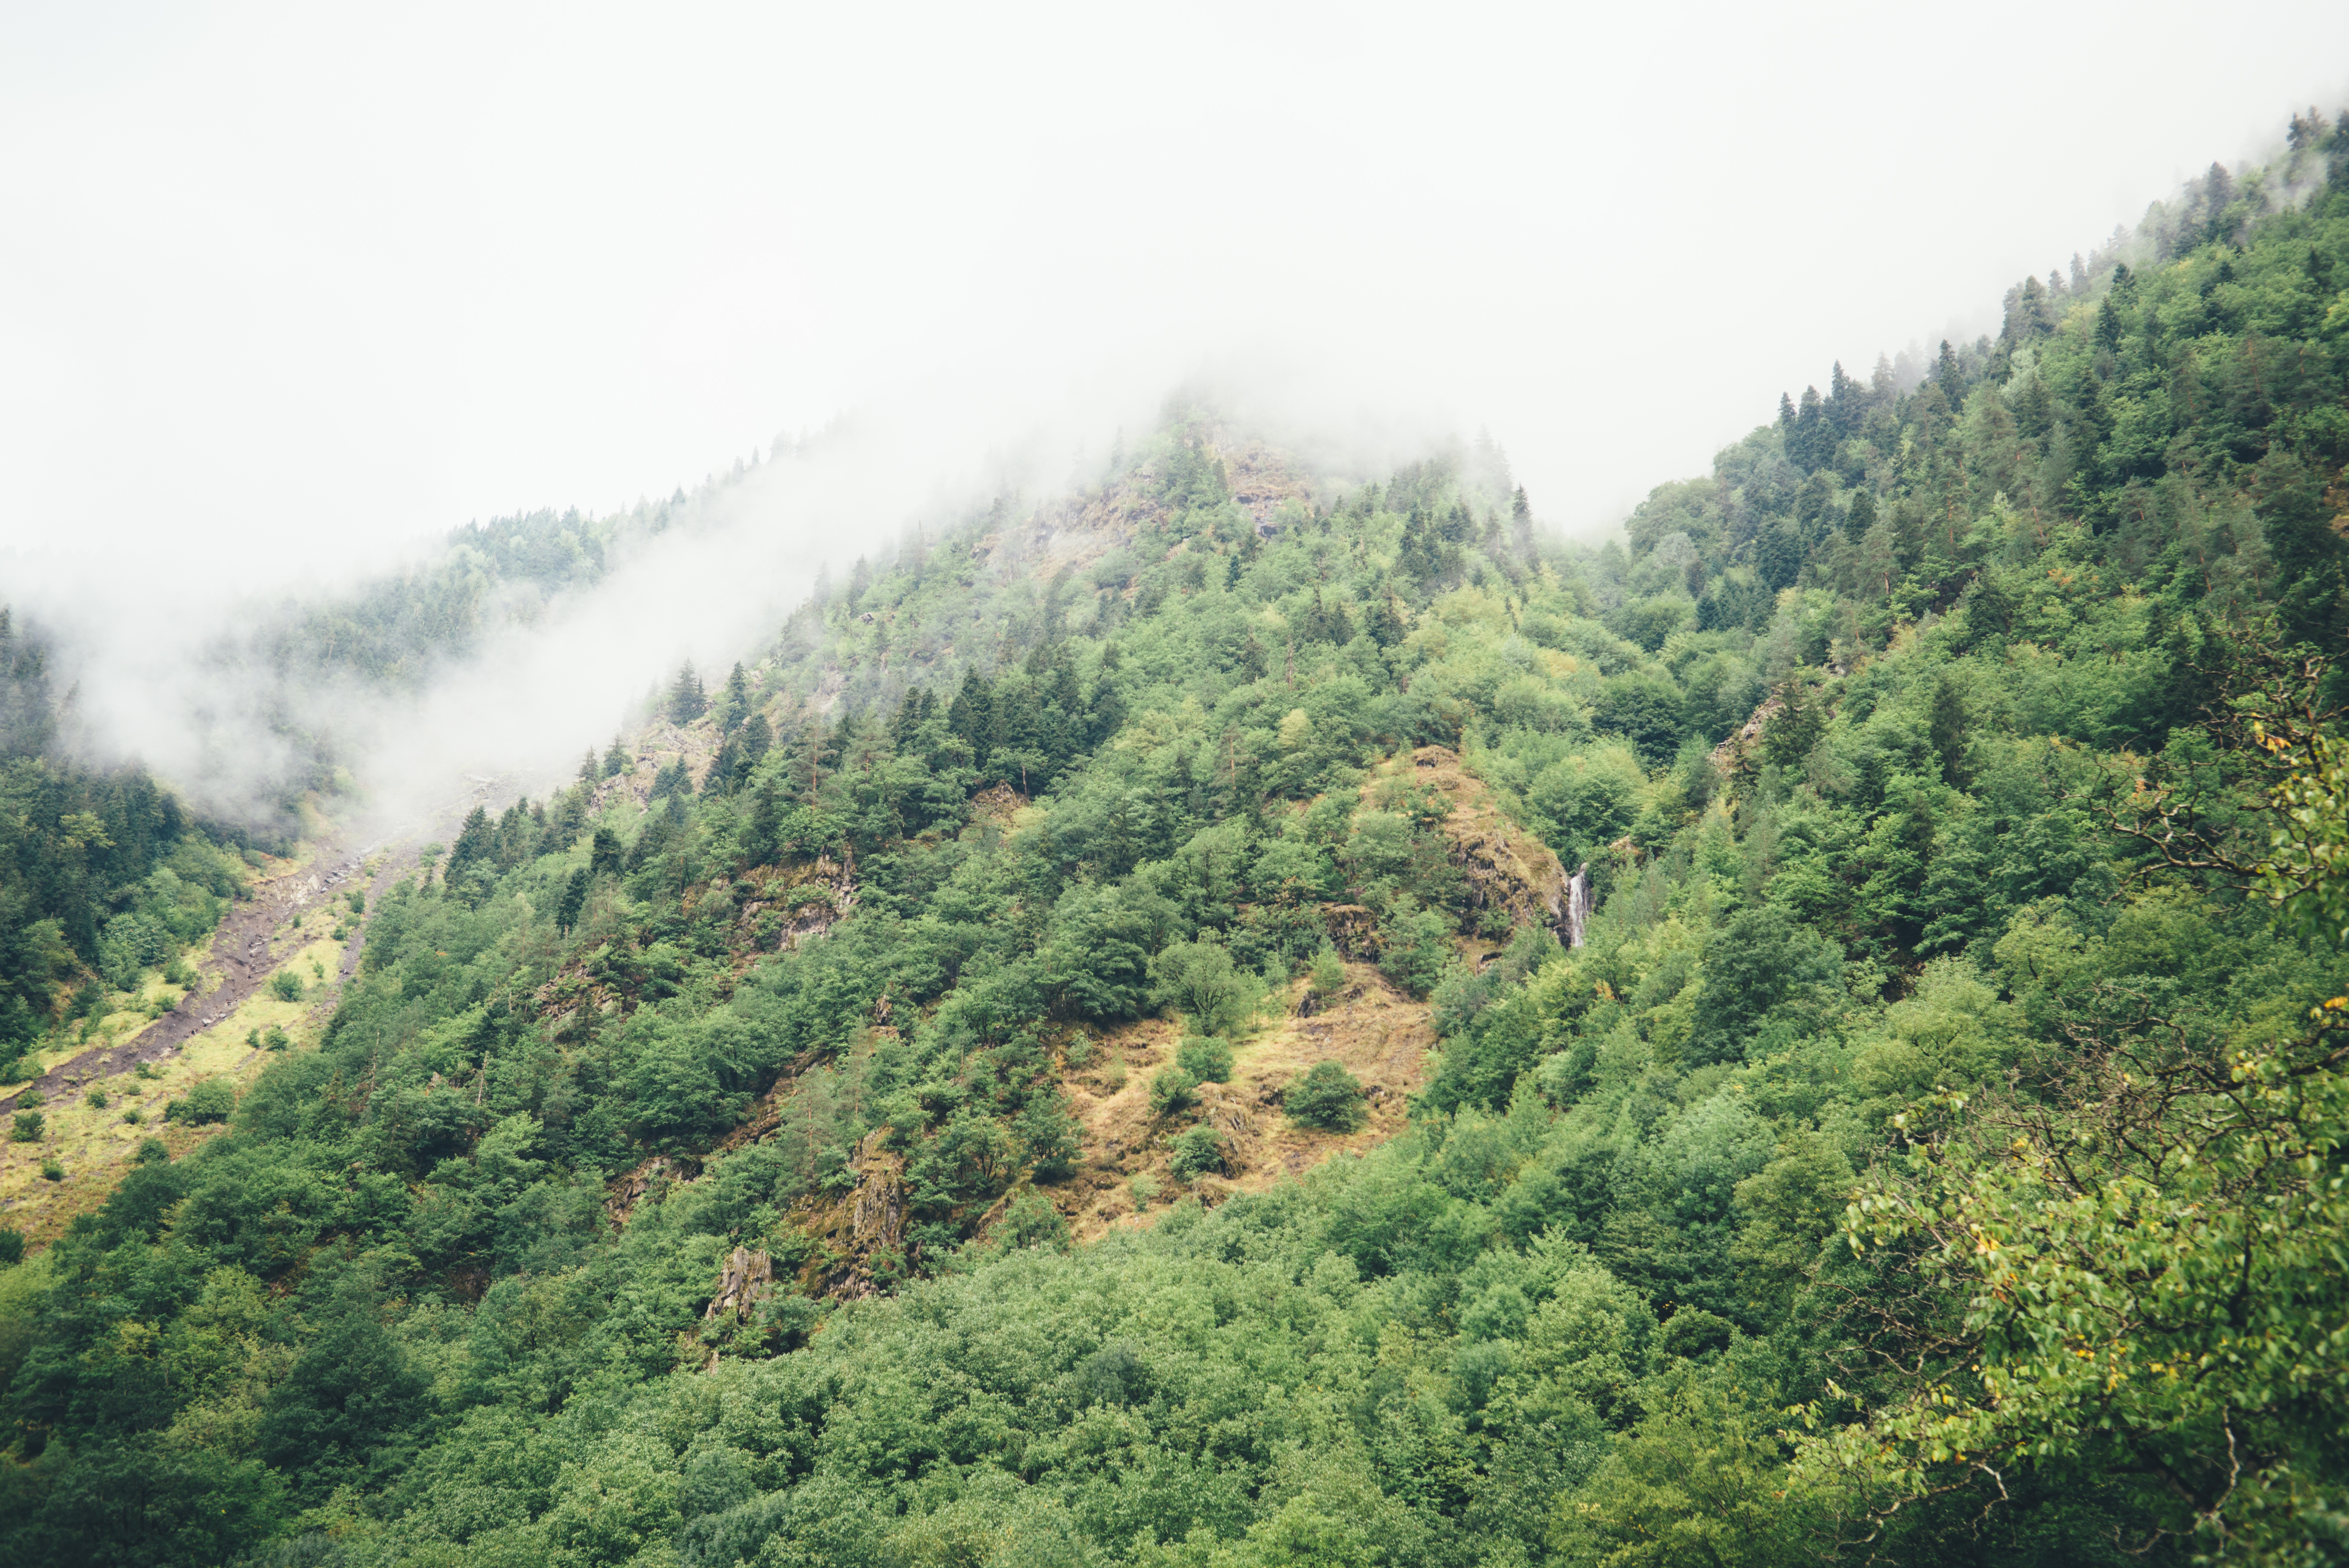
landscape, tree, nature, forest, wilderness, mountain, fog, mist, hill, mountain range, jungle, ridge, rainforest, habitat, ecosystem, hill station, biome, natural environment, geographical feature, atmospheric phenomenon, mountainous landforms, temperate coniferous forest